Kirkconnel (horse)

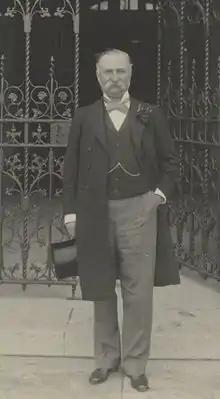
John Blundell Maple, who bought Kirkconnel in 1894

Kirkconnel showed early promise when winning the Bedford Two-Year-Old Stakes at Newmarket Racecourse in May, beating the subsequent 1000 Guineas winner Galeottia, and then running third behind the fillies Kissing Cup and Cheery in the New Stakes at Royal Ascot in June. In the July Stakes at Newmarket on 3 July Kirkconnel started odds-on favourite and was an easy winner, coming home two lengths clear of the filly Golden Blaze. On his next appearance Goodwood Racecourse on 1 August Kikconnel started 5/6 favourite for the Lavant Stakes and won by a length from Curzon. Following this performance he was described as a potential Epsom Derby winner.